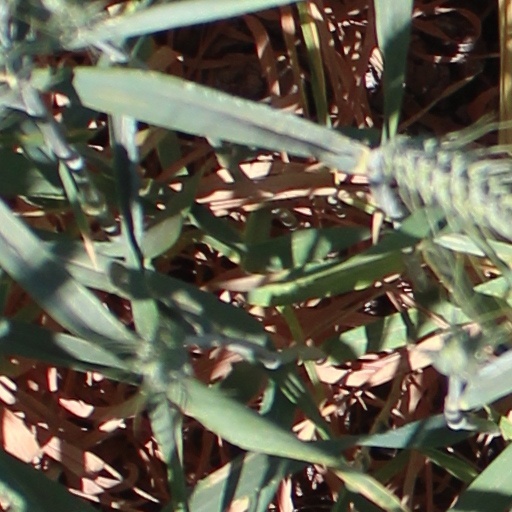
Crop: wheat